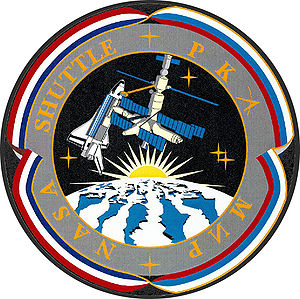
Rumfærge-Mir-programmet
Det officielle NASA-emblem for programmet.
Rumfærge–Mir-programmet var et rumprogram i samarbejde mellem Rusland og USA, der involverede amerikanske rumfærgeflyvninger til den russiske rumstation Mir, russiske kosmonauter på rumfærgerne og amerikanske astronauter, der deltog i langvarige ekspeditioner om bord på Mir.